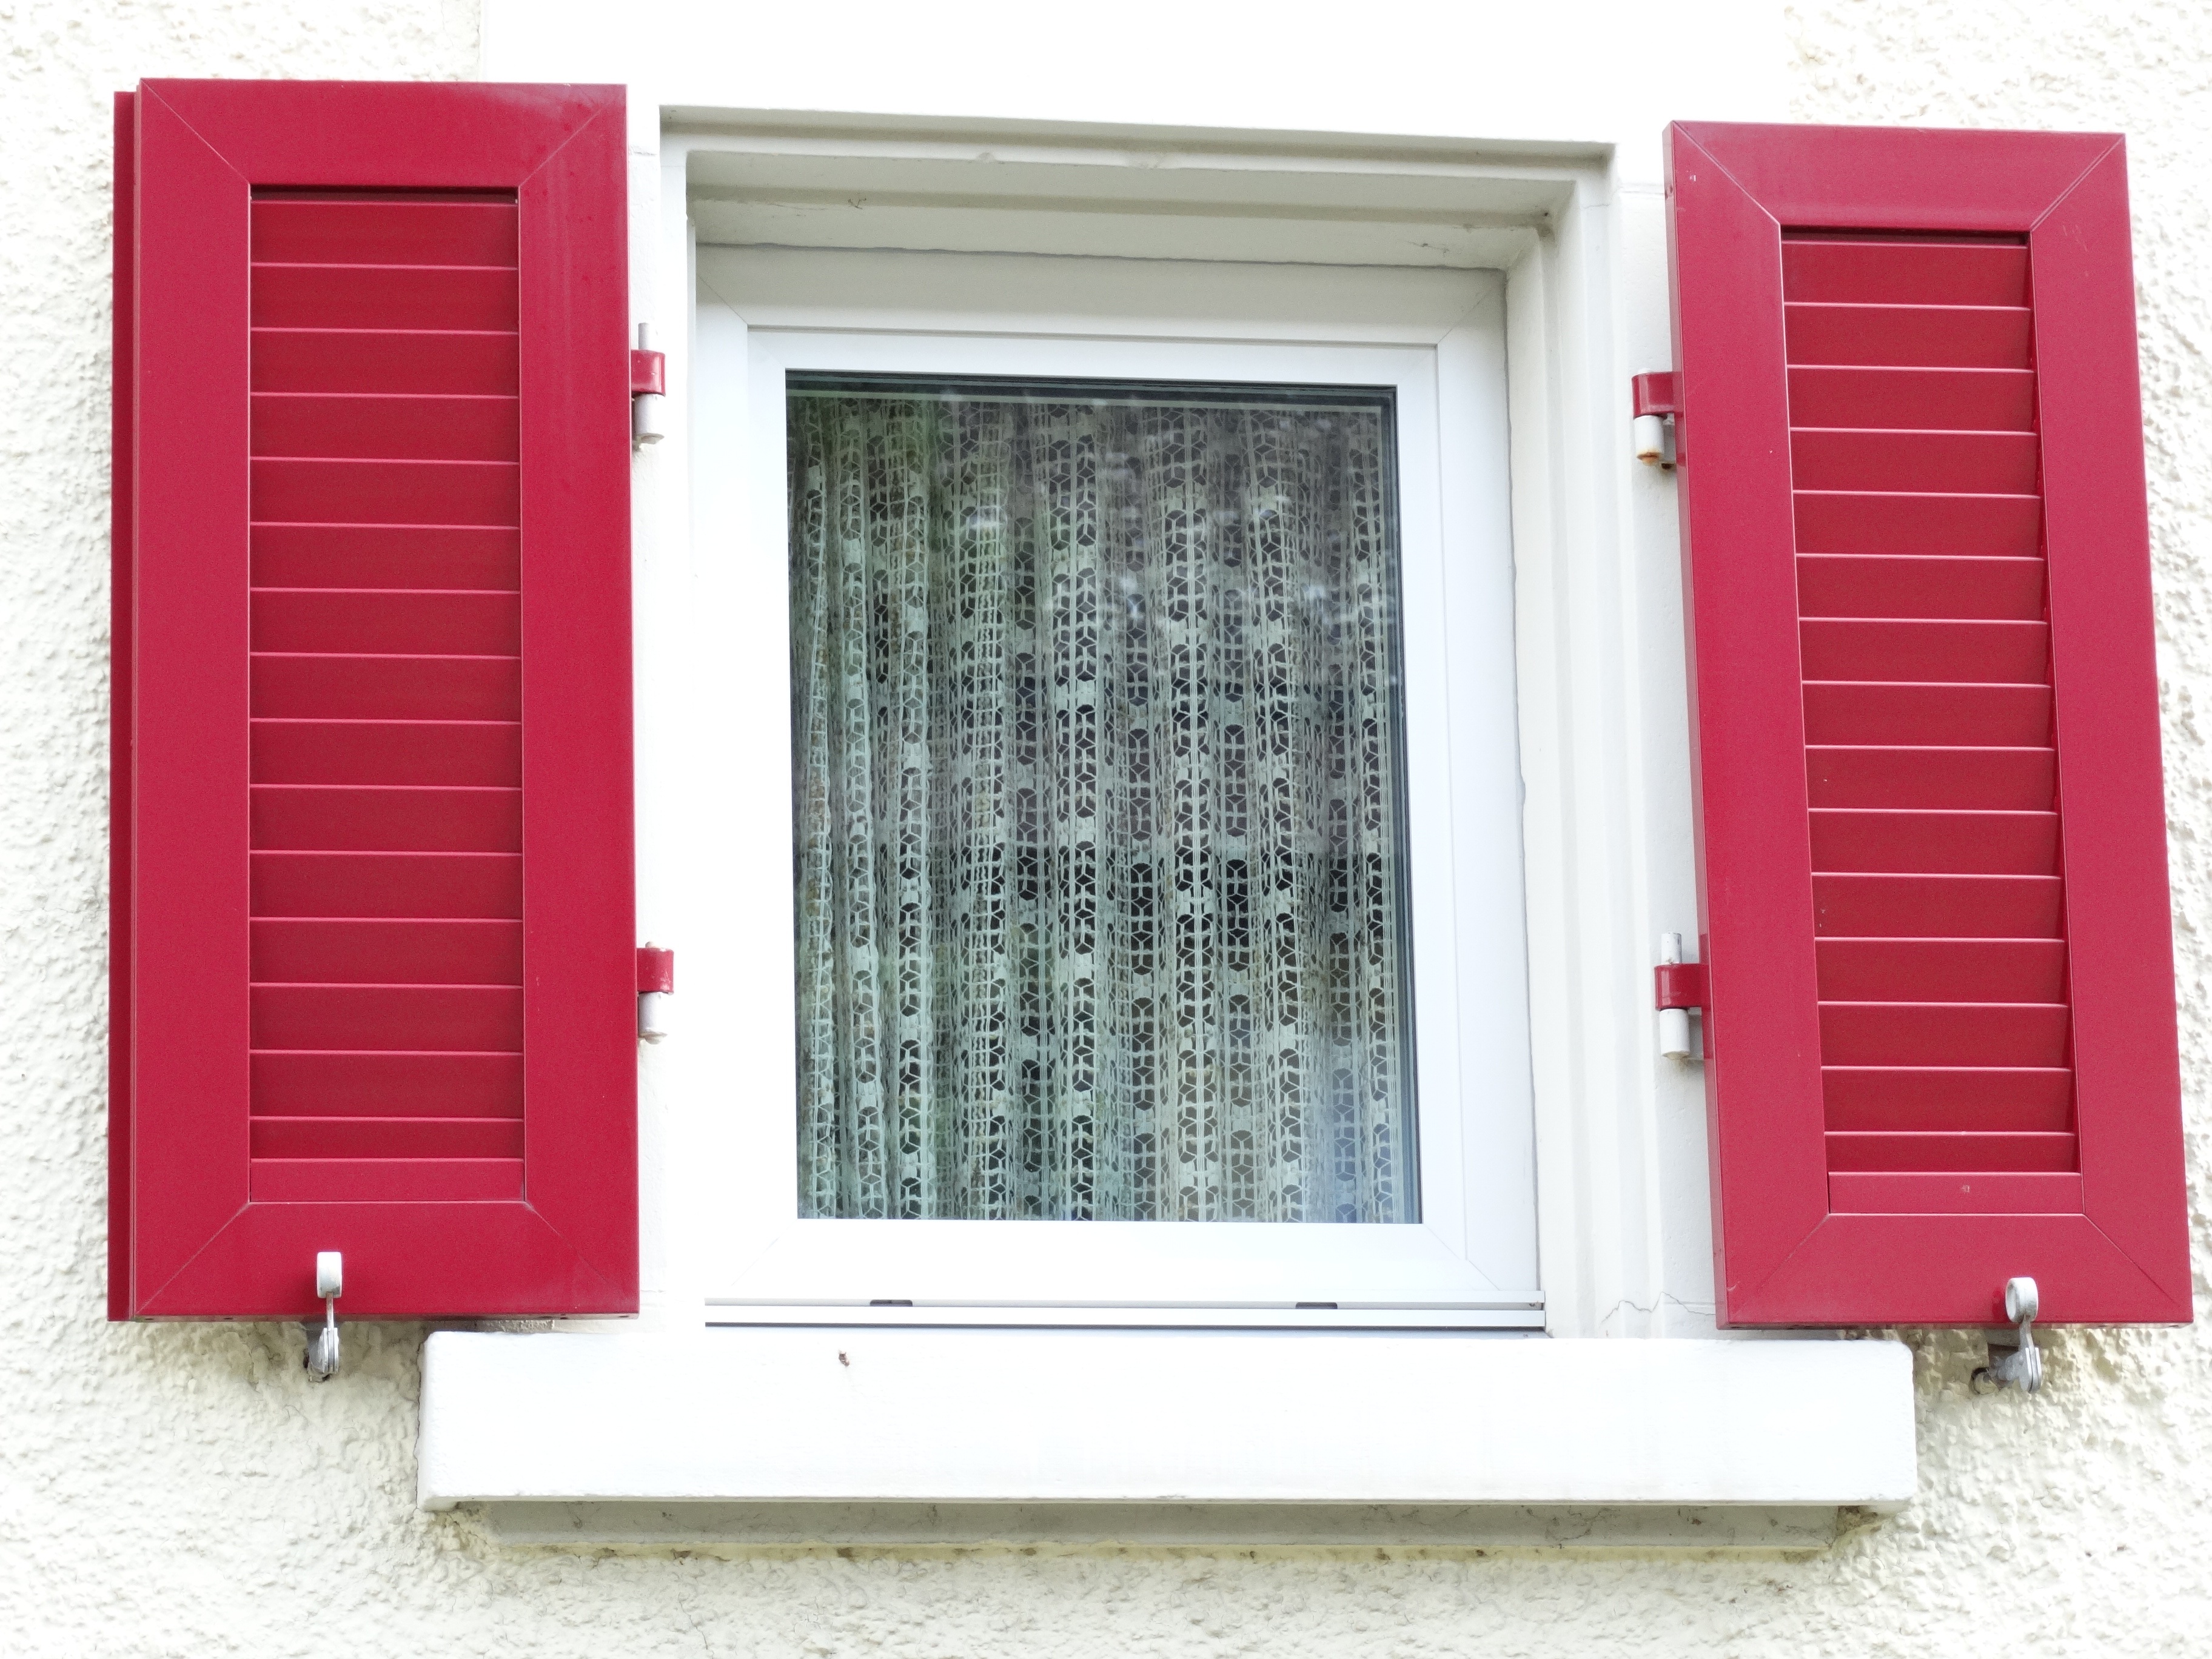
architecture, white, window, building, home, live, red, facade, door, interior design, shutters, window blind, curtains, siding, window covering, sash window